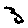
Label: 3